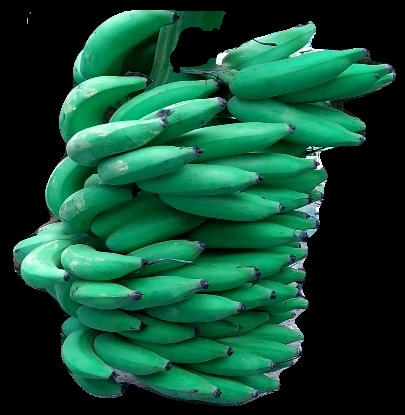
Variety: elakki-bale
Grade: grade1